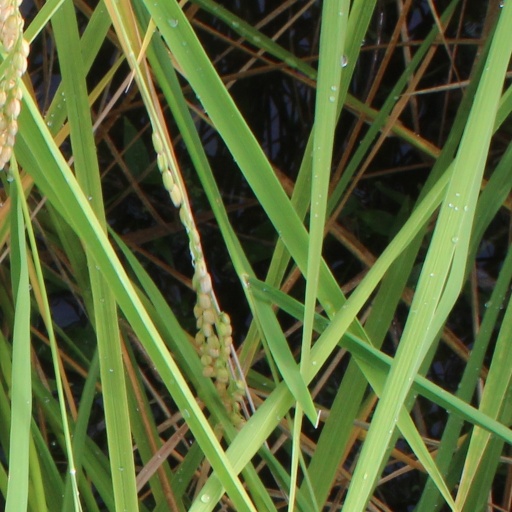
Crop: rice